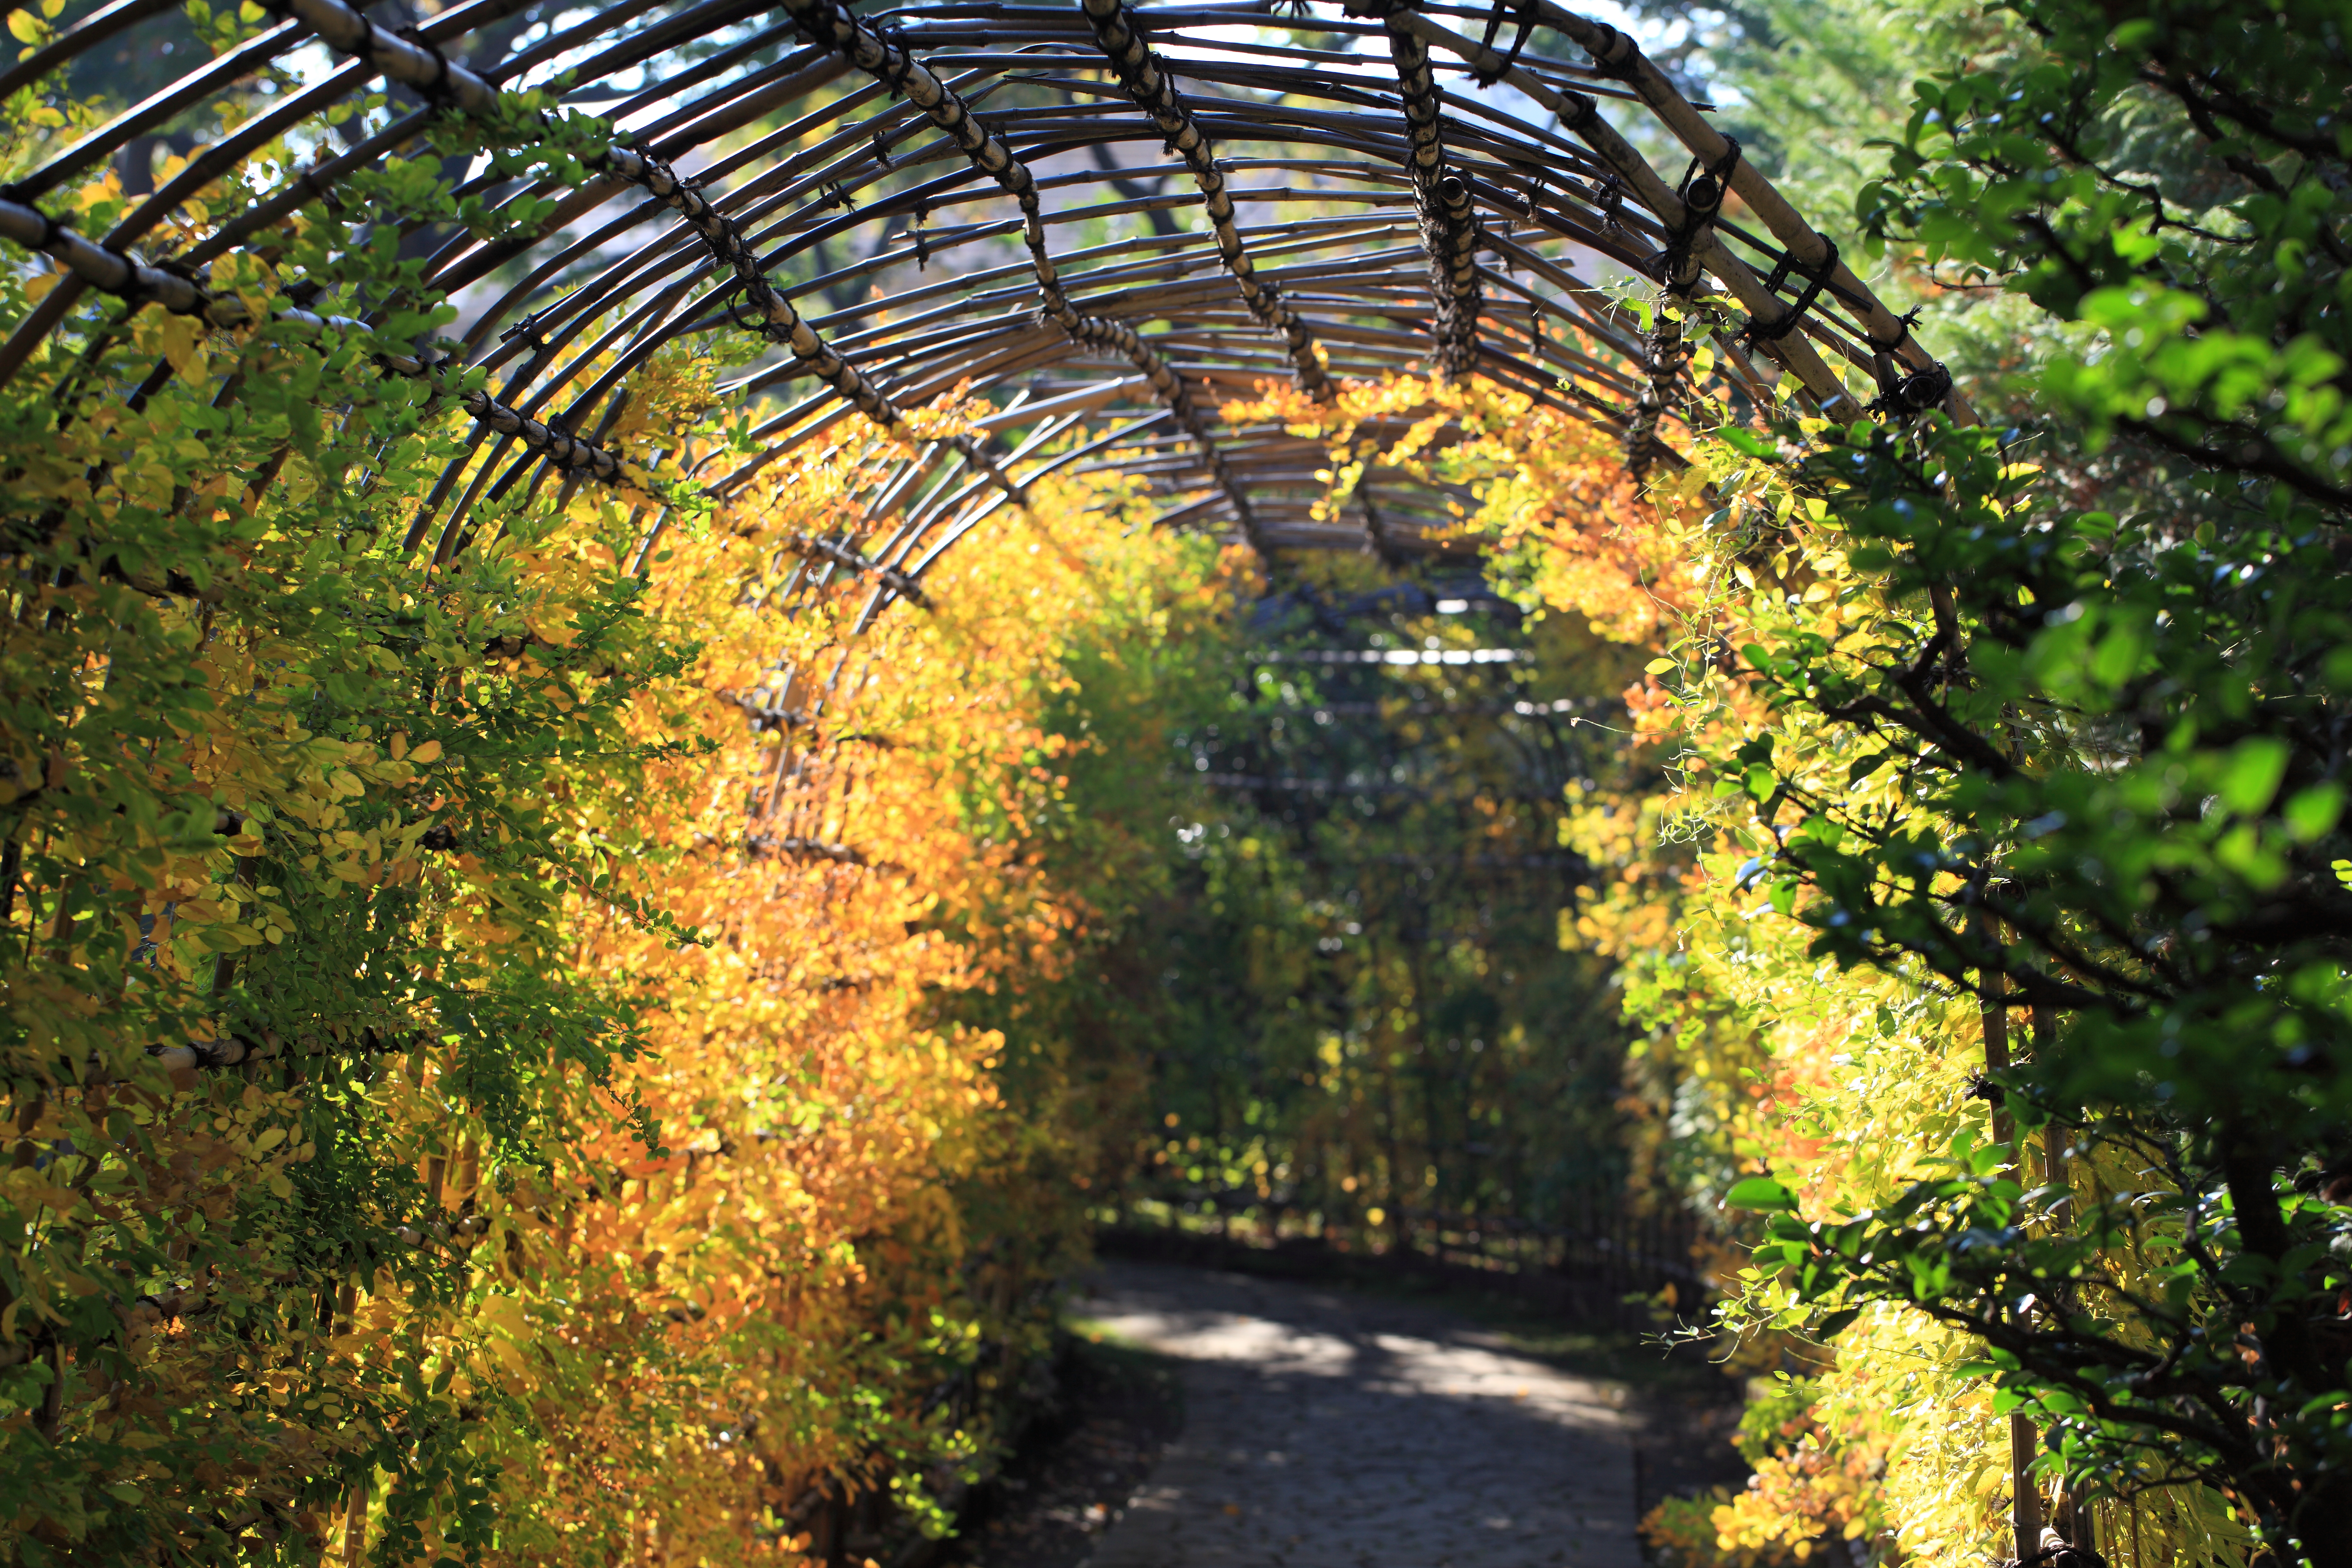
tree, branch, plant, sunlight, leaf, fall, flower, high, autumn, botany, garden, season, tokyo, shrub, 5d, hires, botanical garden, woodland, markii, wisteria, hi, res, resolution, kokubunji, tonogayatoteien, floribunda, japanesewisteria, woody plant, outdoor structure